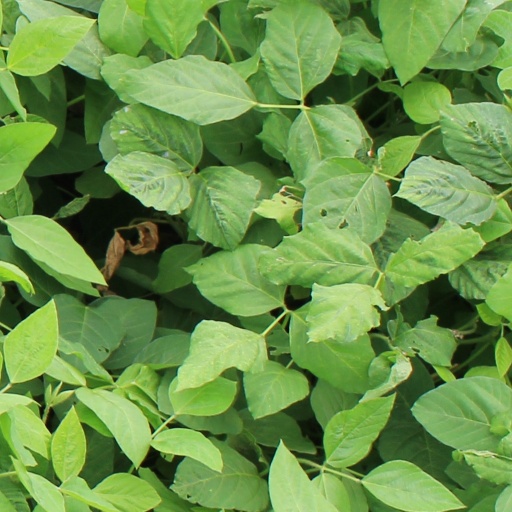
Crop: soybean